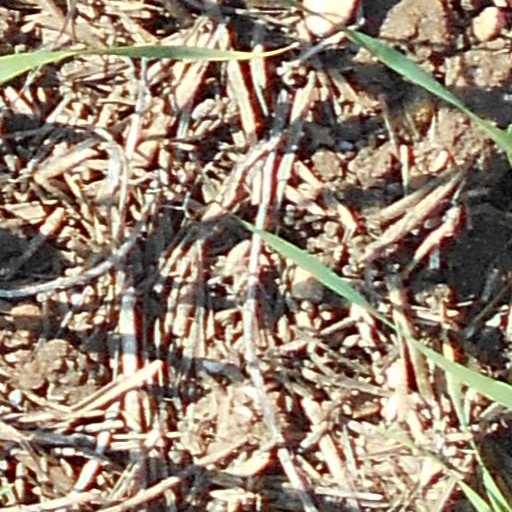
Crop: wheat